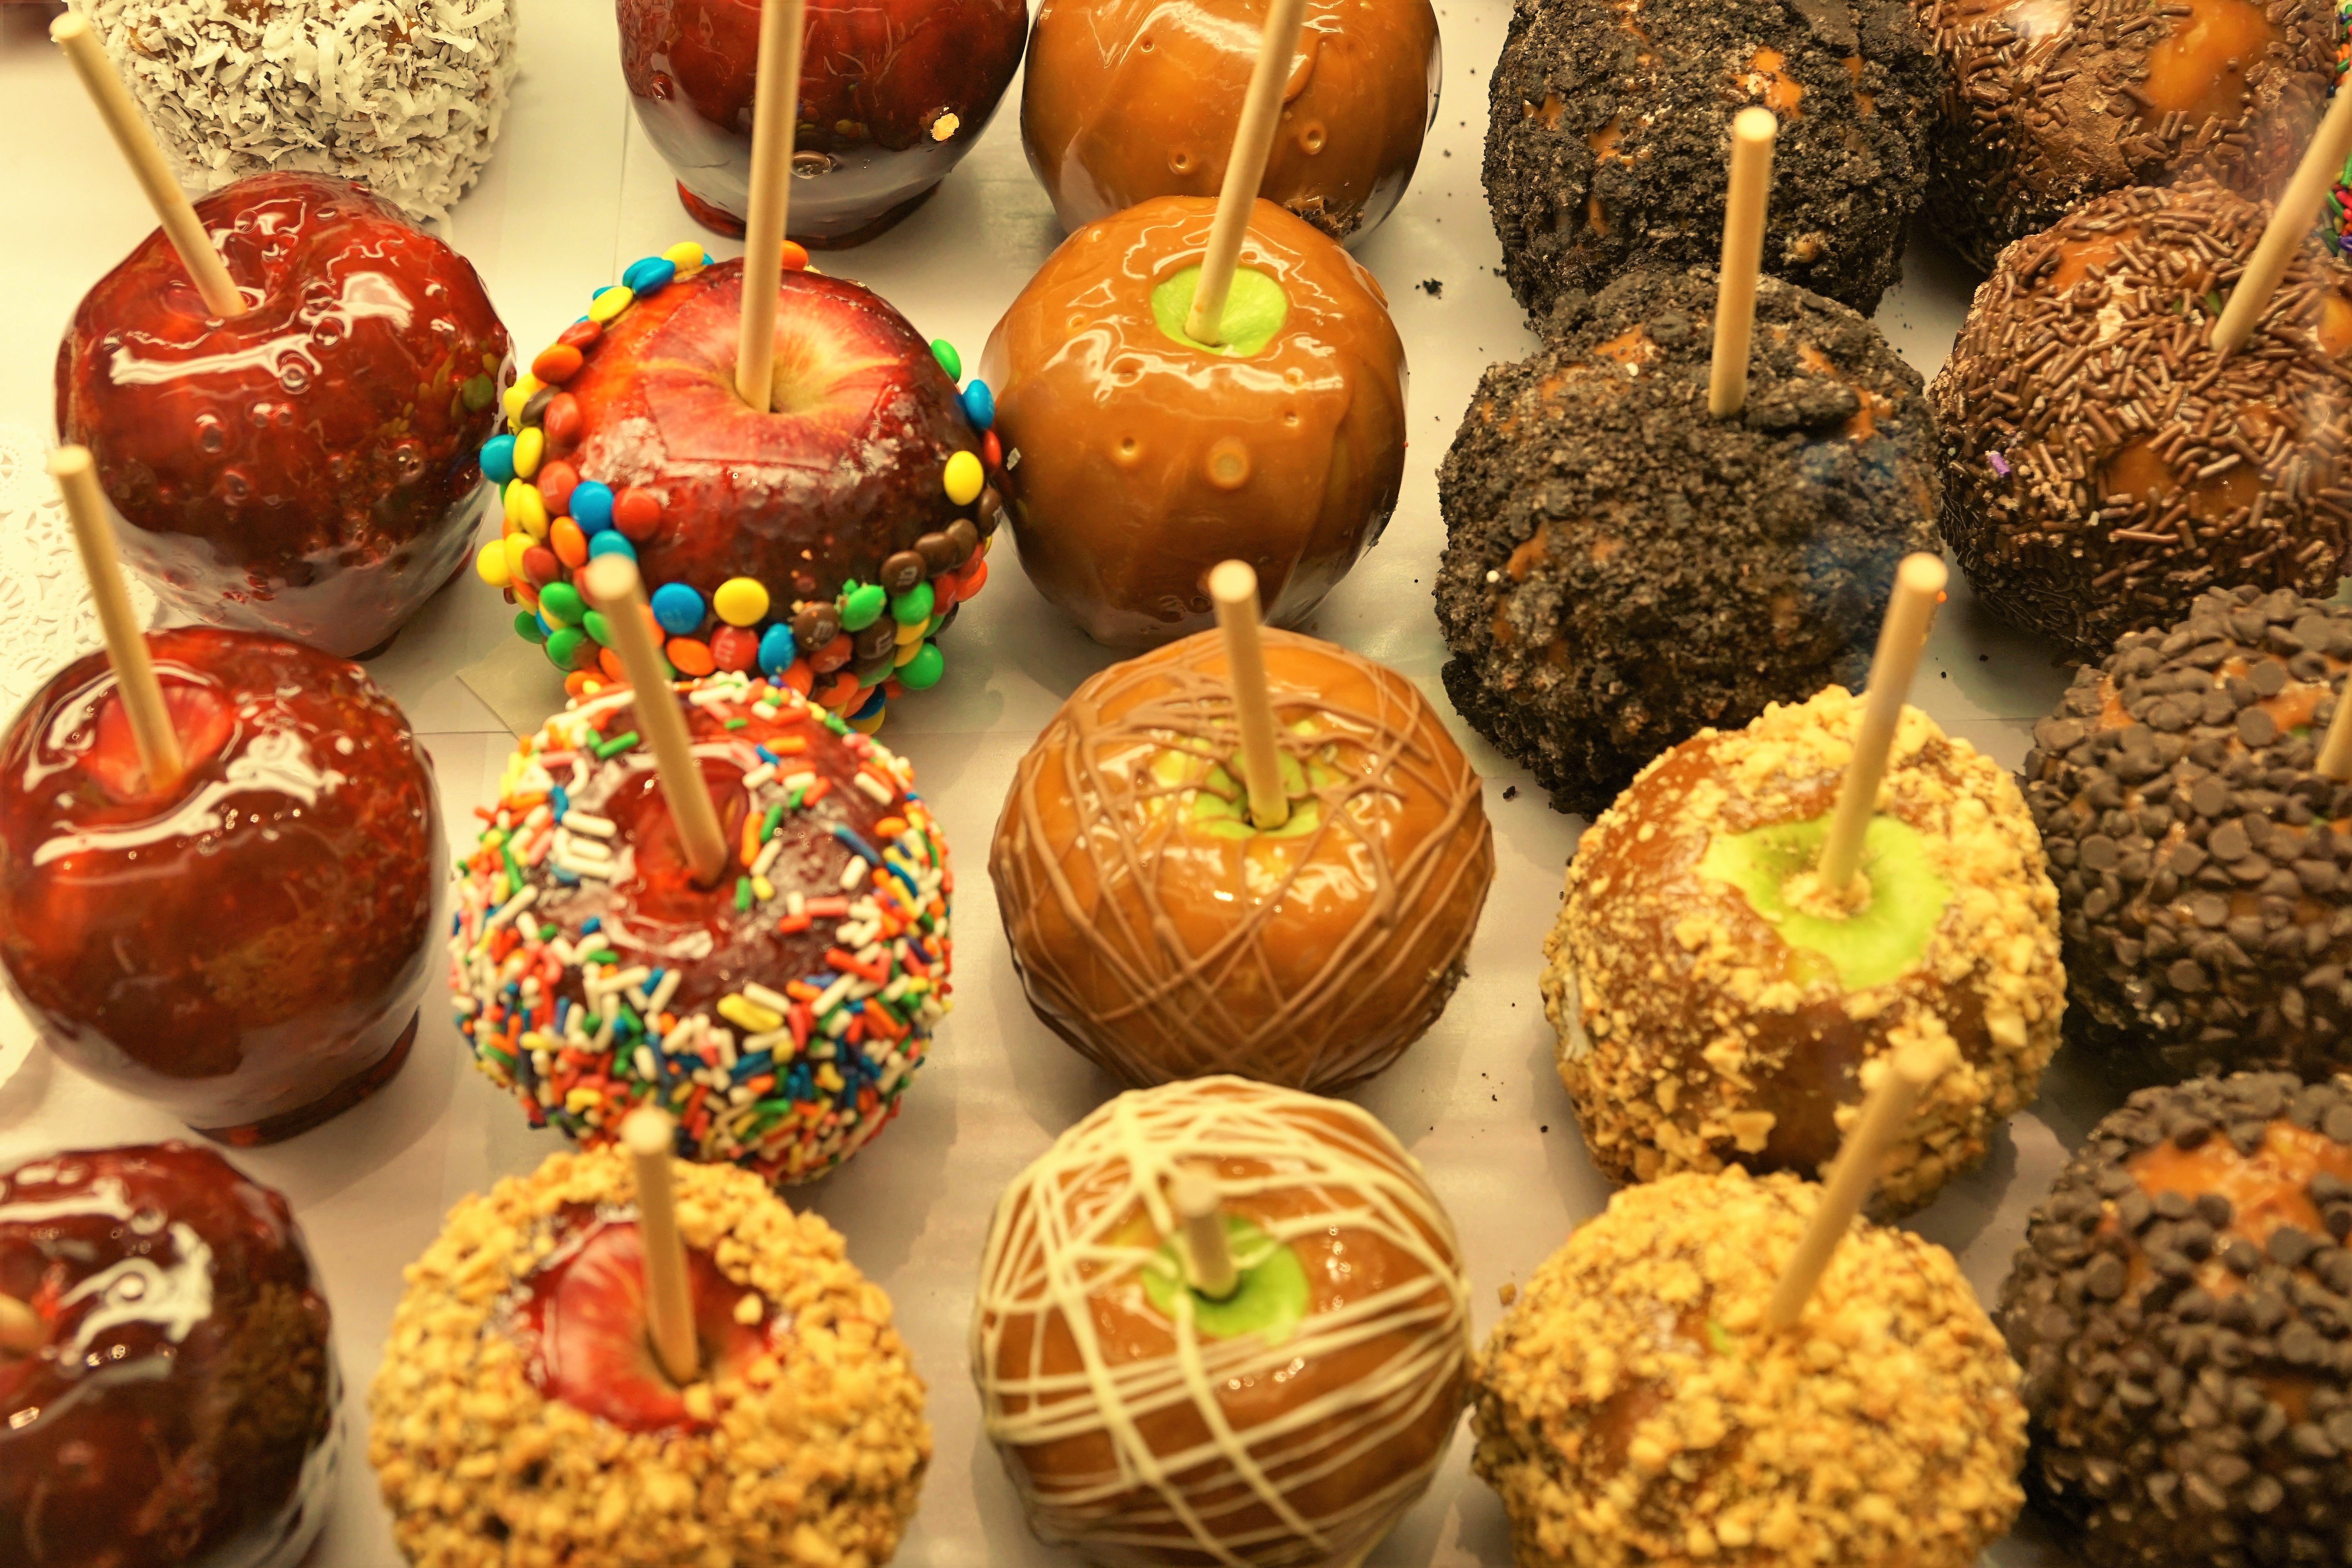
food, produce, dessert, eat, boston, market hall, chocolate truffle